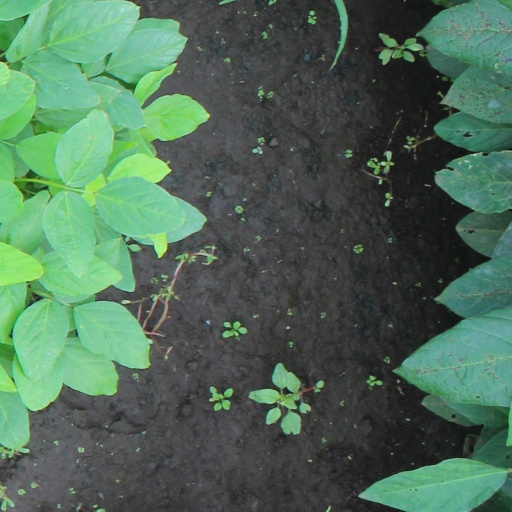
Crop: soybean